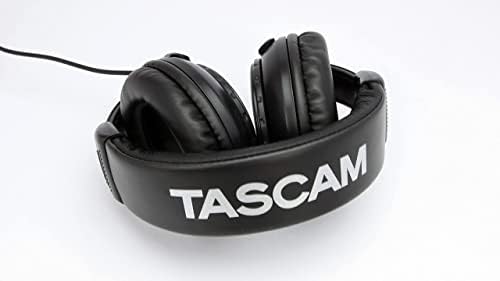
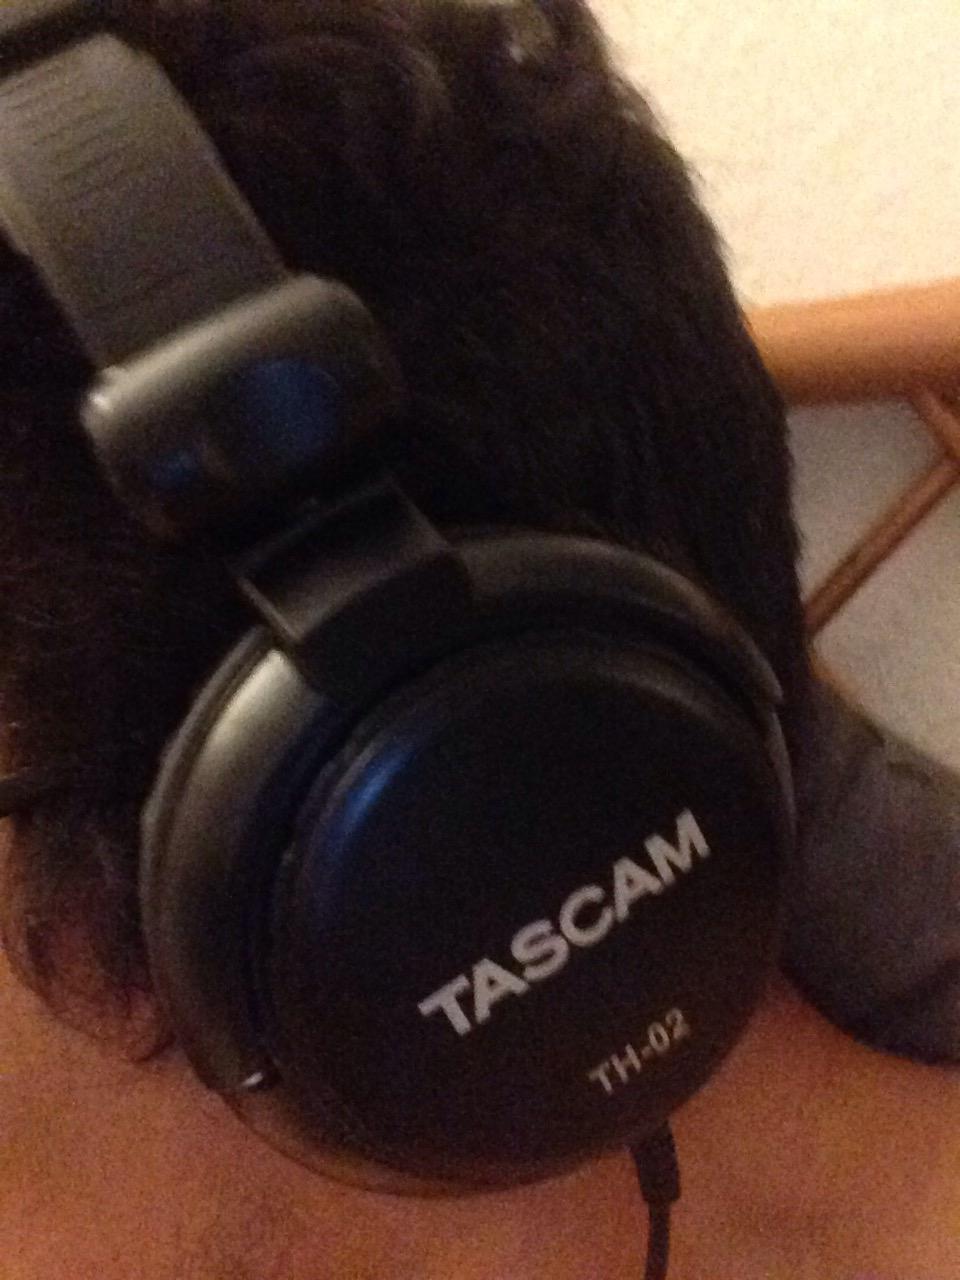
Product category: headphones
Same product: yes